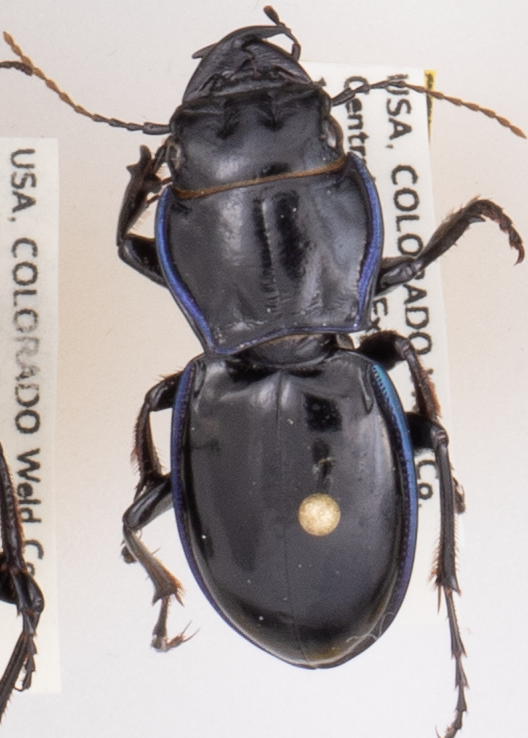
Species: Pasimachus elongatus
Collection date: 2020-08-05
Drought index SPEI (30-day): -0.884
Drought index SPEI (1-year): -0.71
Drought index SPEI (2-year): -0.058